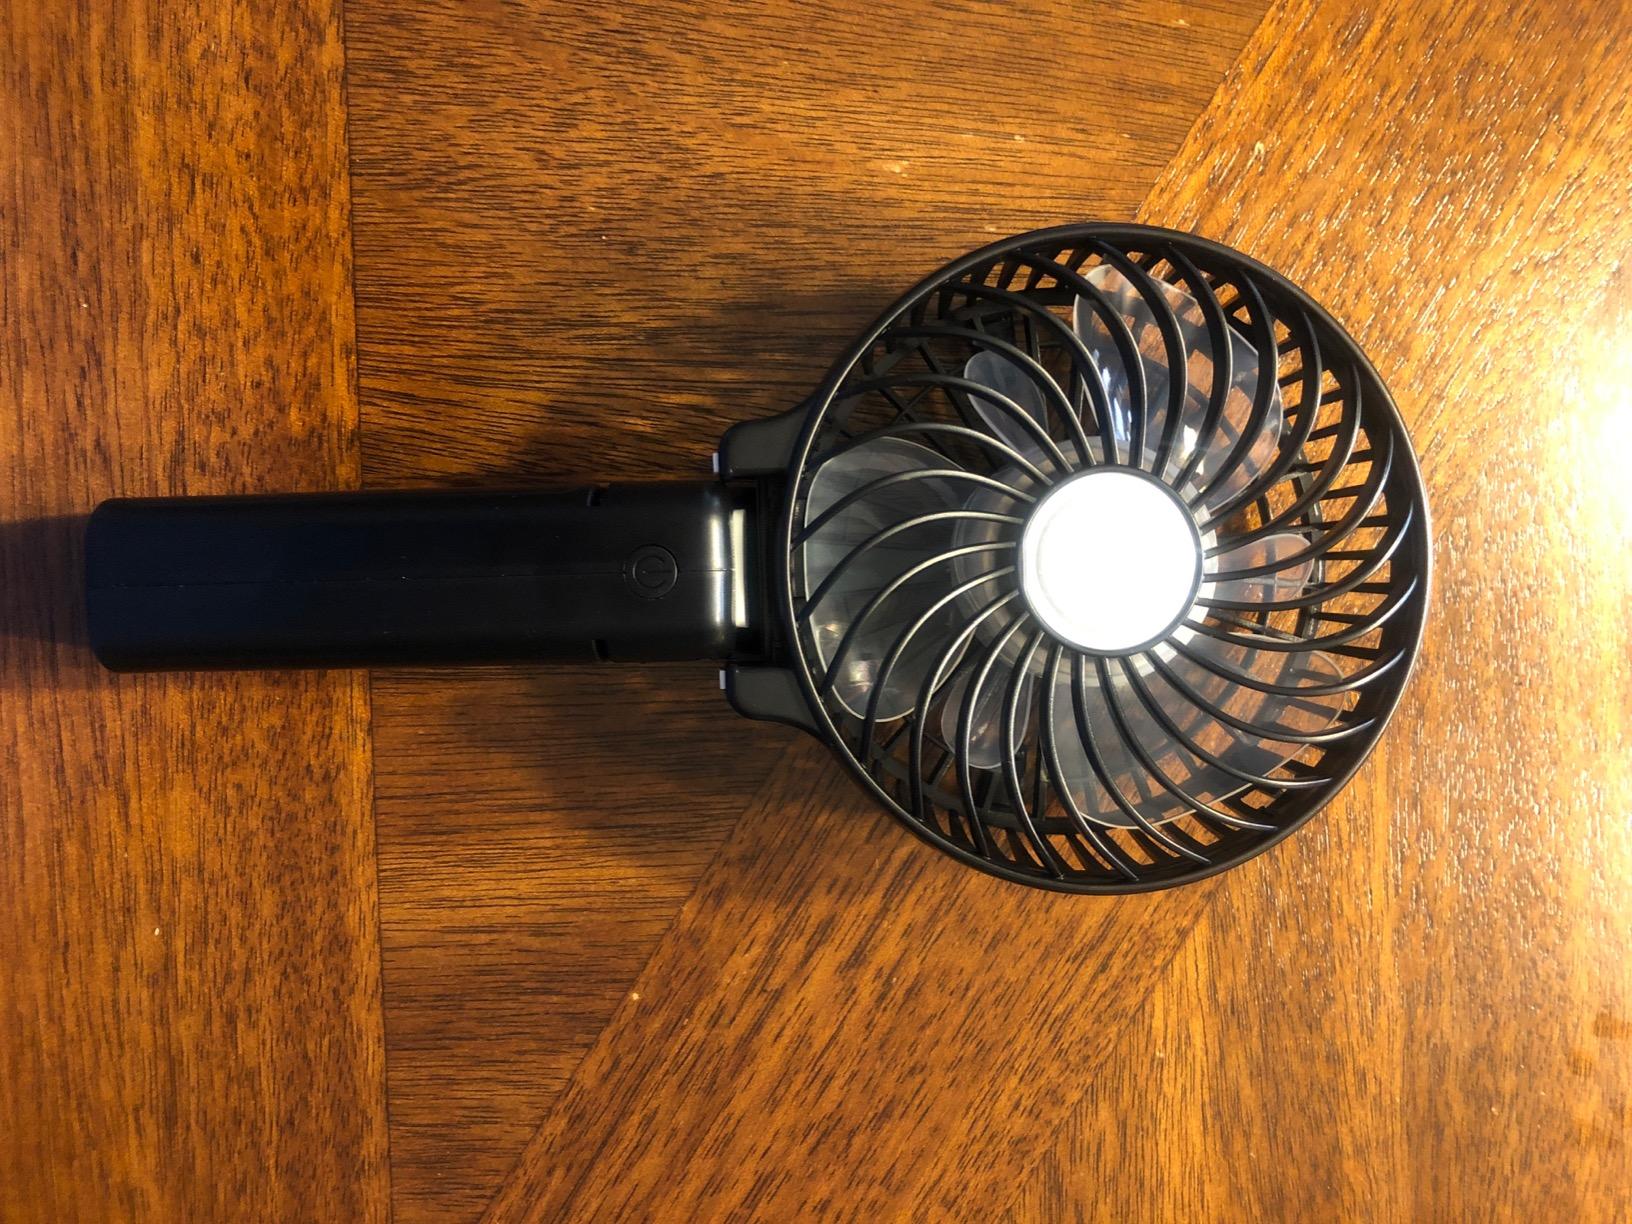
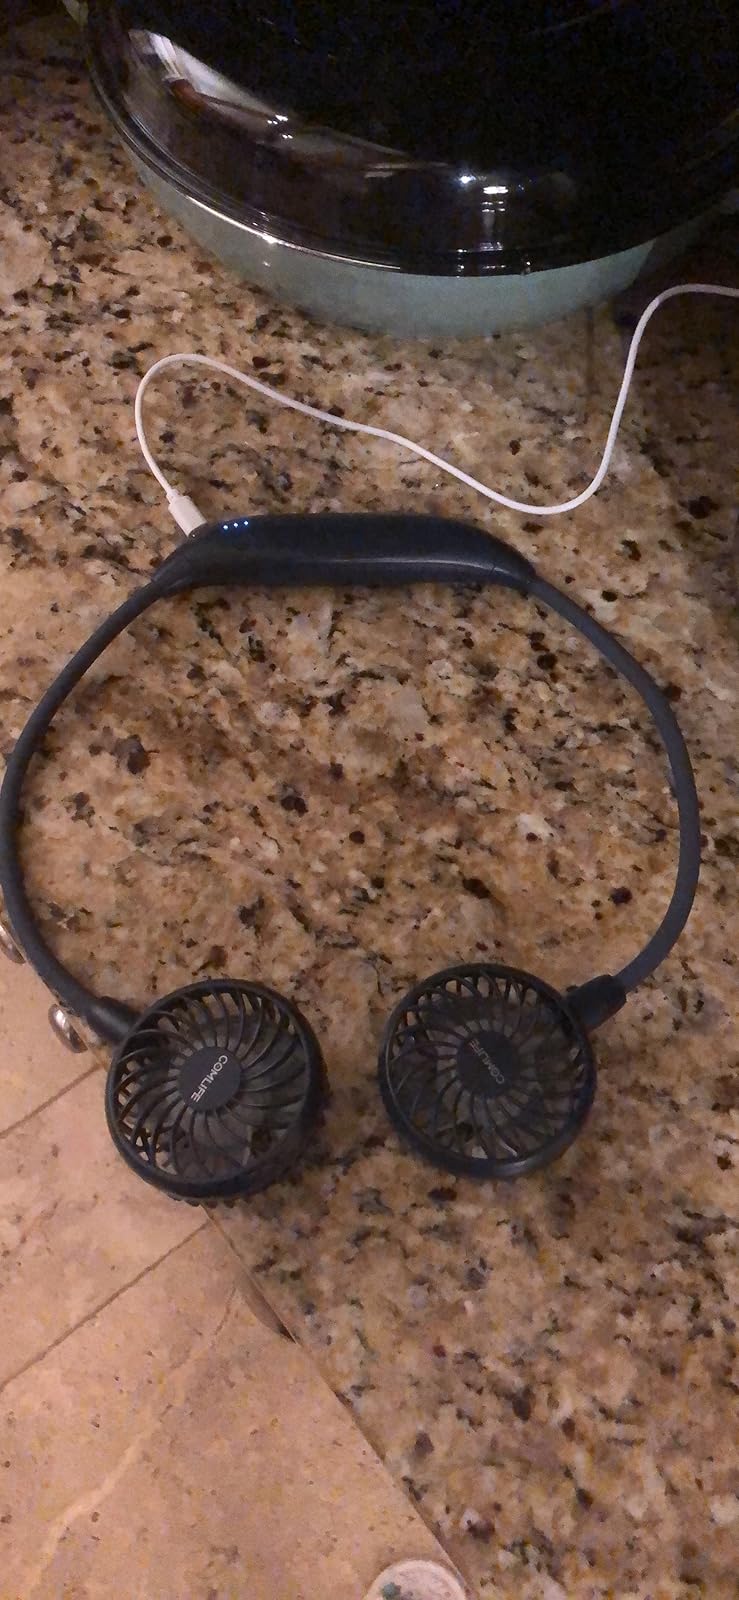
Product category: fan
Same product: no